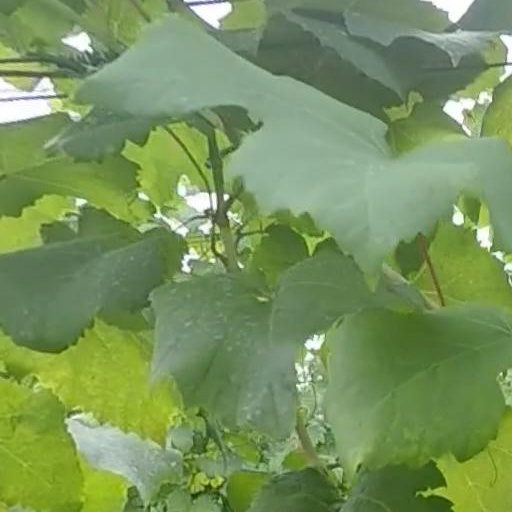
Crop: grape